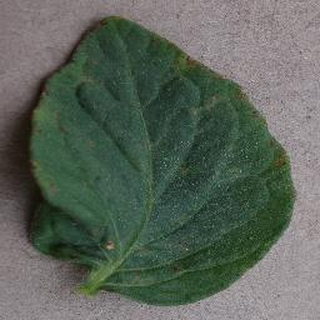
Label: tomato_bacterial_spot